Fiona Onasanya

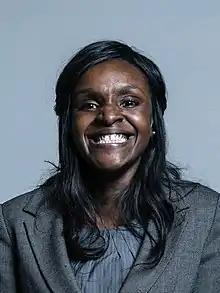
Official portrait, 2017

Fiona Oluyinka Onasanya (born 23 August 1983) is a former British politician and solicitor. She was elected as a Labour Party MP in the 2017 United Kingdom general election for the constituency of Peterborough and was removed from that office in 2019 following a successfully recall petition triggered by her conviction of perverting the course of justice.